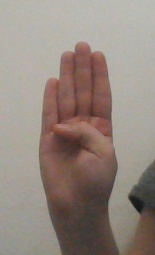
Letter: kaaf